Sky position (RA, Dec in degrees): 180.595, 9.954
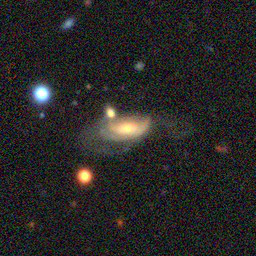
Galaxy morphology: Disturbed Galaxies